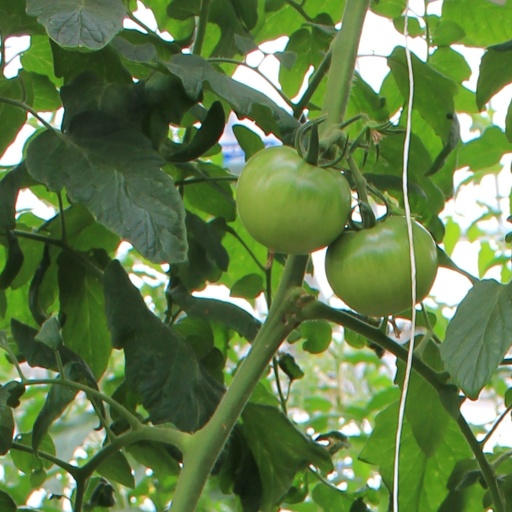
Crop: tomato